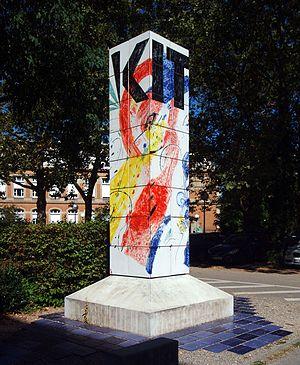
Joachim Czichon est un peintre et sculpteur allemand.